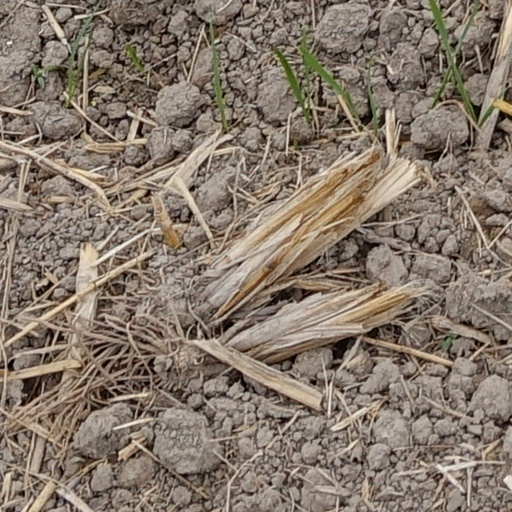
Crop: wheat